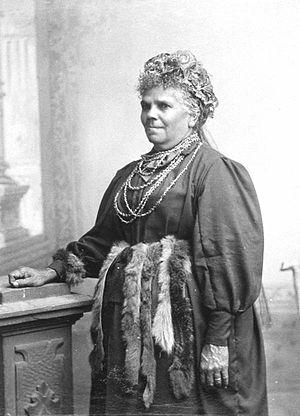
Fanny Cochrane Smith est une autochtone Tasmanienne. Elle est considérée comme la dernière personne parlant couramment une langue tasmanienne — concrètement, la langue véhiculaire de l'île Flinders — et ses enregistrements sur cylindre phonographique de chansons sont les seuls enregistrements audio d'une langue indigène de Tasmanie. Ces enregistrements ont été inscrits au Registre de la Mémoire du monde - Asie et Pacifique de l'UNESCO en 2017.